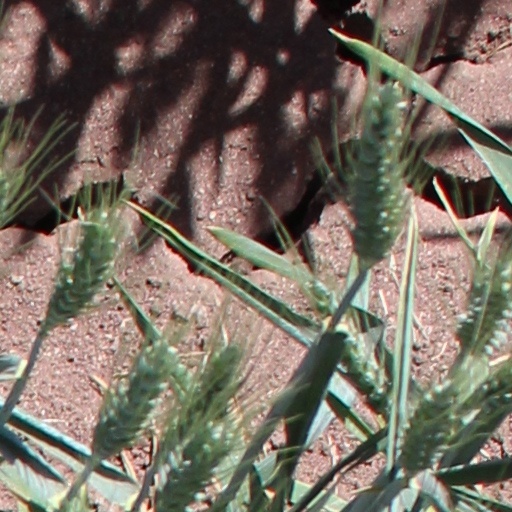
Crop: wheat